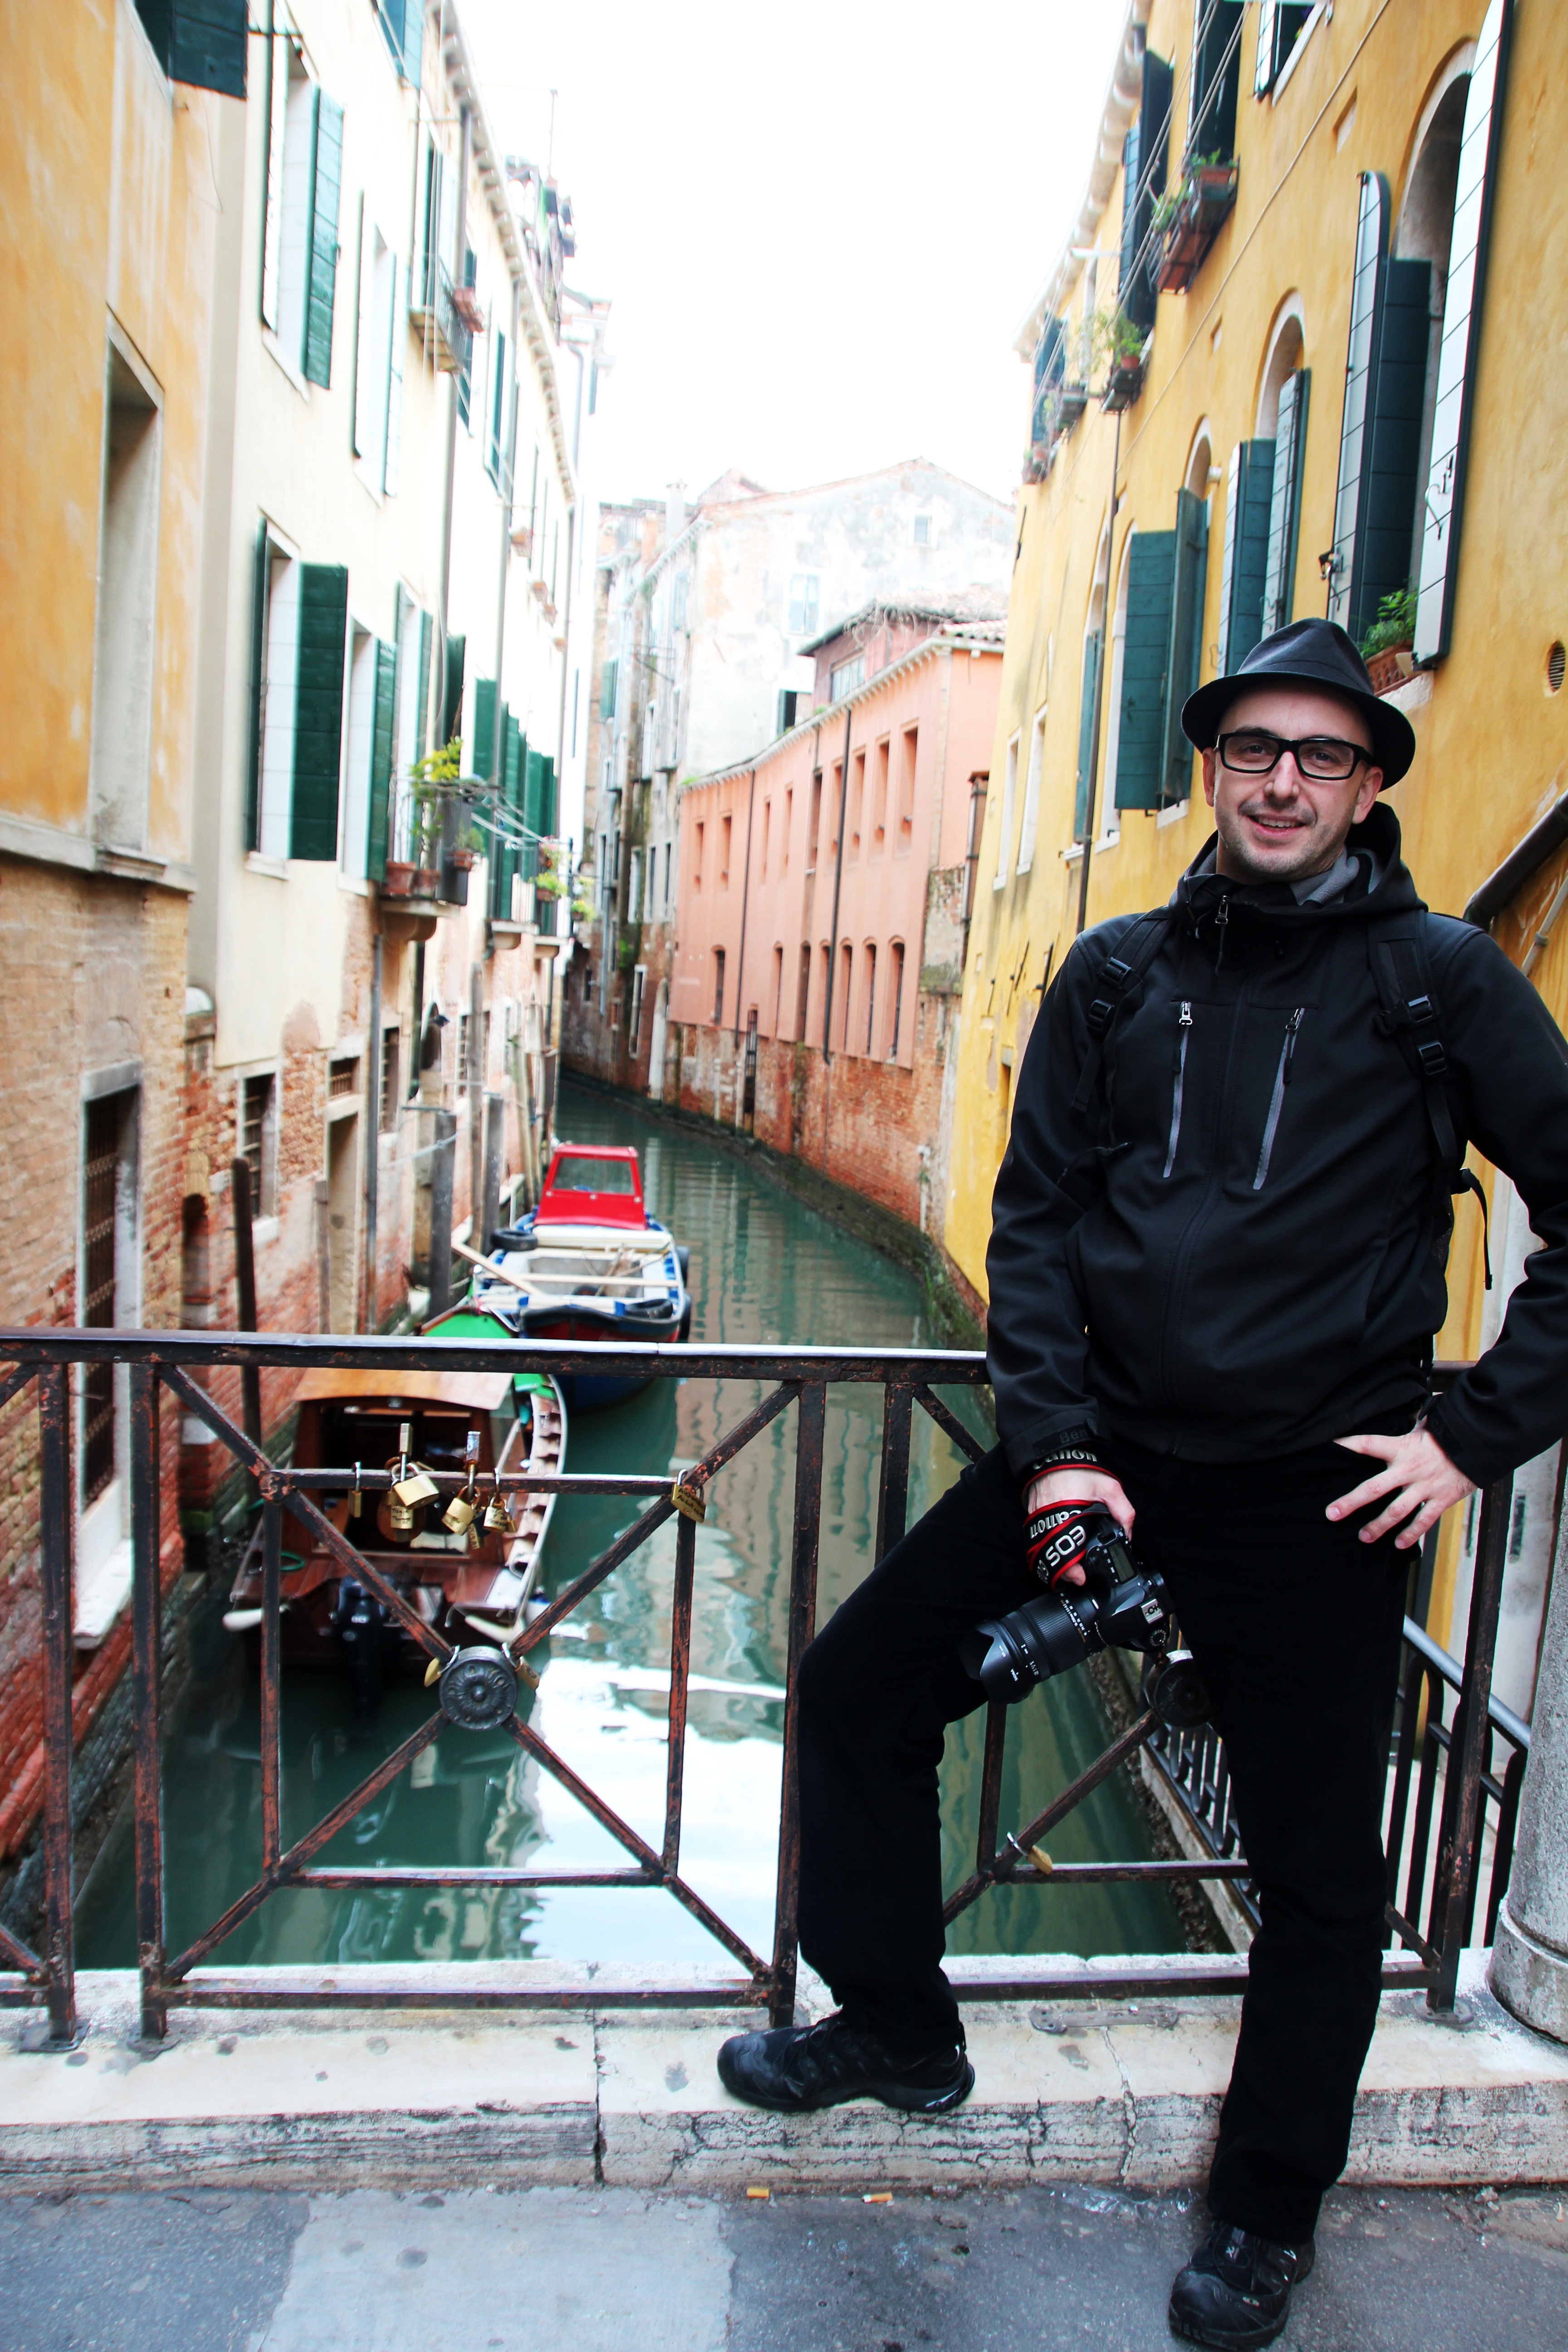
man, pedestrian, road, street, photographer, alley, tourist, vehicle, hat, venice, waterway, art, infrastructure